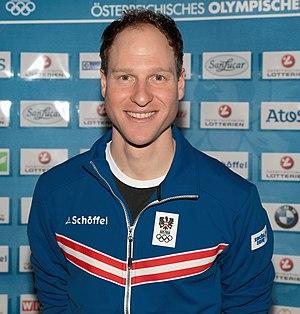
Le Grand Prix d'été de combiné nordique 2015 est la dix-huitième édition de la compétition estivale de combiné nordique. Elle s'est déroulée du 29 août au 5 septembre, en cinq épreuves disputées sur trois sites différents.